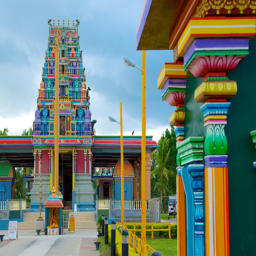
tourist attraction which includes a temple or place of worship and religious elements